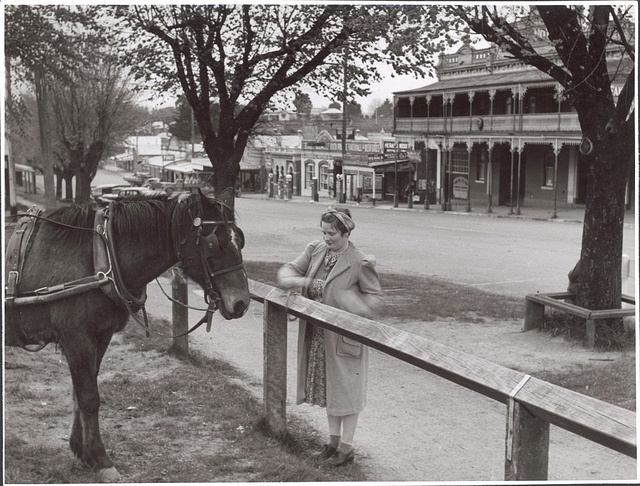
there is a woman standing by a fence looking at a horse
A woman standing next to a brown horse near a fence.
A lady stopping to see a horse on the side of the road.
Old lady gazes at horse across a wooden post.
The woman is standing by the horse on the street.